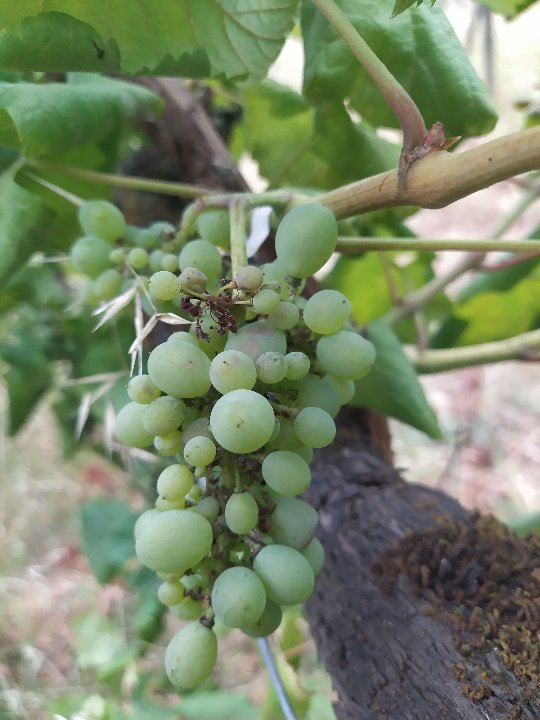
Berries visible: 82
Grape clusters: 1